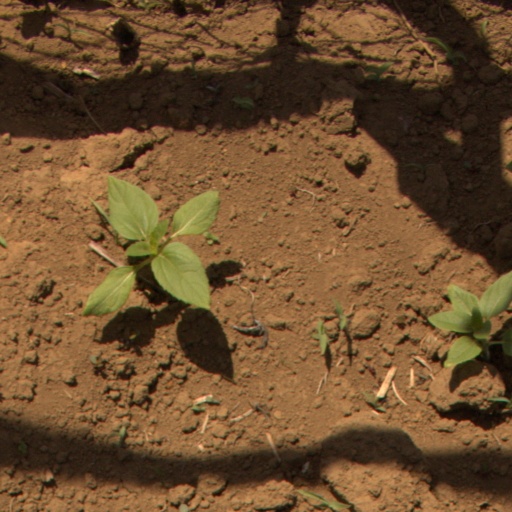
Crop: Jerusalem artichoke